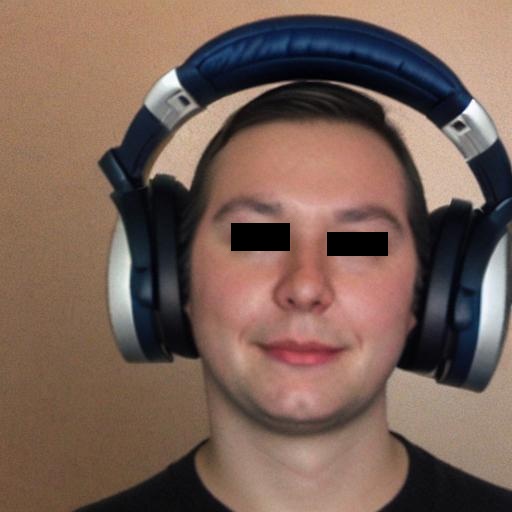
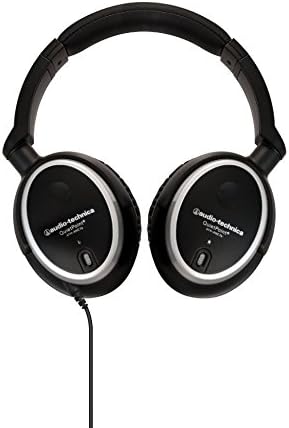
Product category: headphones
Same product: no